John Danks

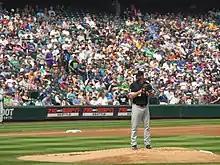
Danks on the mound in Seattle in 2015

On August 25, 2013, Danks was the winning pitcher during a 5–2 victory over the Texas Rangers. During that game his brother, Jordan Danks, hit a go-ahead home run. According to Elias Sports Bureau, it was the first time since June 5, 1955, that a player homered in support of his brother pitching, when Kansas City Athletics catcher Billy Shantz homered in support of his brother Bobby Shantz. Overall, Danks struggled through injury once again as he finished with a 4–14 record with a 4.75 ERA in 22 starts. In 2014, Danks was healthy throughout the season for the first time since 2010. He finished with a record of 11–11 with a 4.74 ERA in 32 starts.